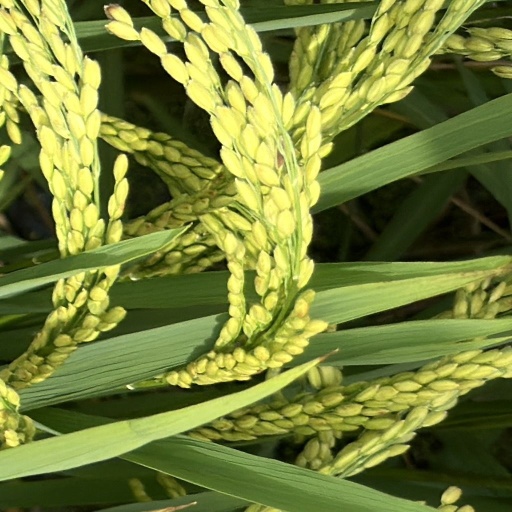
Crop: rice